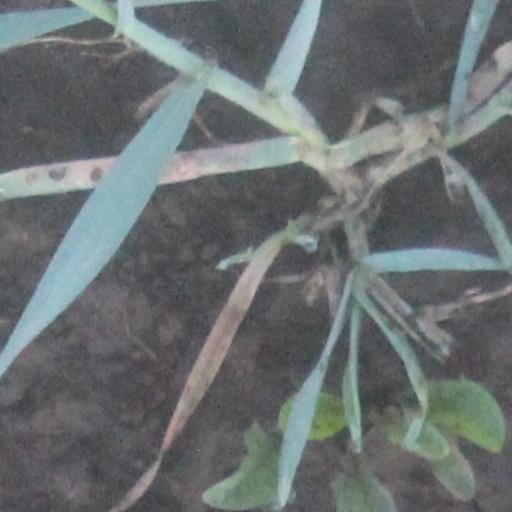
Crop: wheat